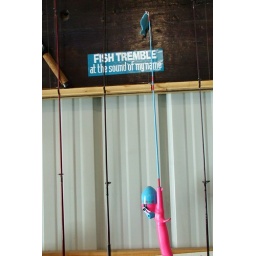
A sign above Matts' fishing poles takes on a new meaning with little Emmas girlie fishing pole underneath it.